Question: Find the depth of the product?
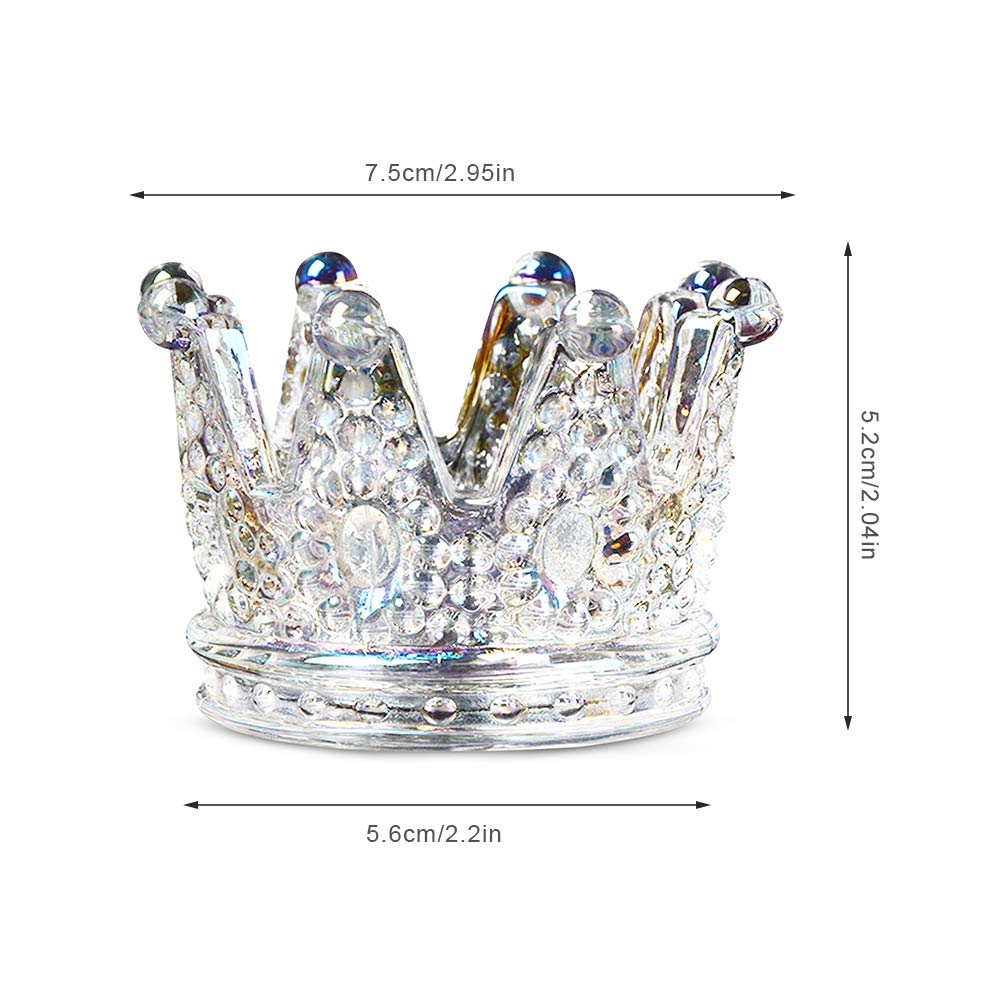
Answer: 7.5 centimetre